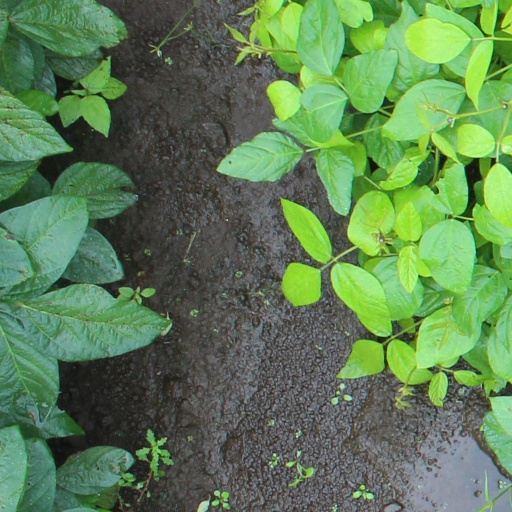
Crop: soybean